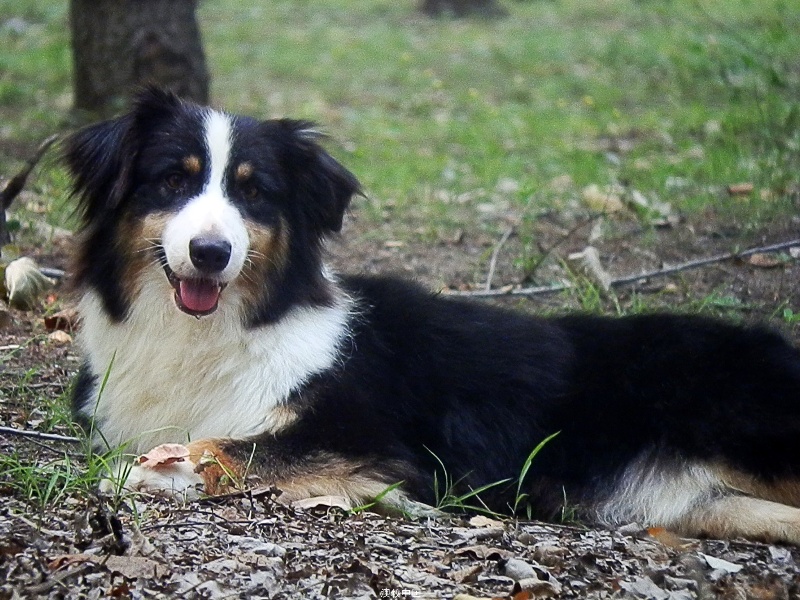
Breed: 245-n000098-Australian_Shepherd